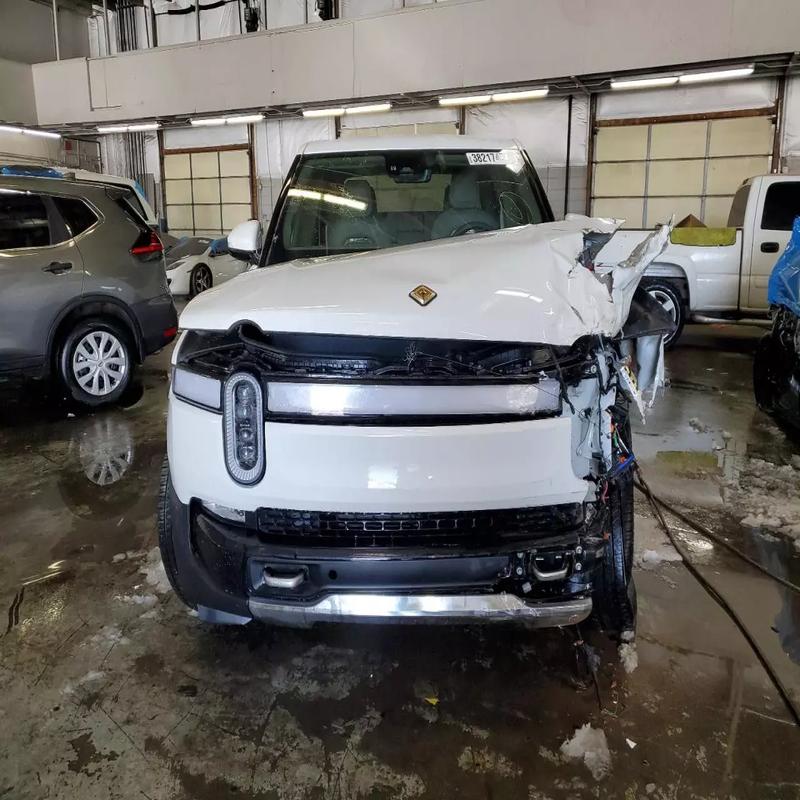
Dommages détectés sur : pare-choc avant, feu avant gauche, capot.
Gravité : majeur